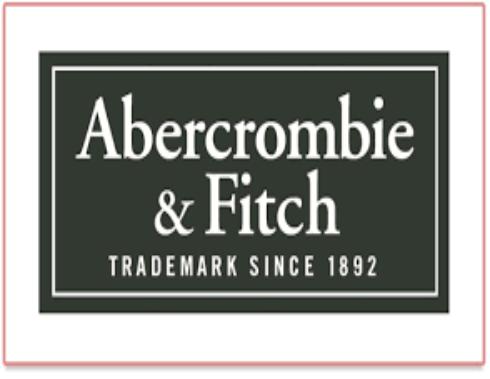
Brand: Abercrombie & Fitch
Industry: Clothes